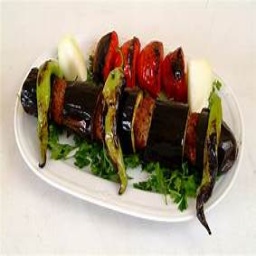
Label: eggplant_kebab